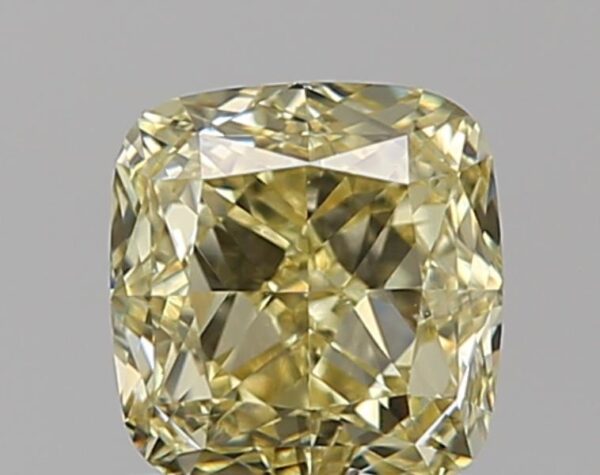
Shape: cushion
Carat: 1
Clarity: SI1
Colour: FANCY
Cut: VG
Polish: VG
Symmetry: GD
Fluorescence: F
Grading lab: GIA
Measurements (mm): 5.49 x 5.28 x 3.68